Cirilo Cristóvão

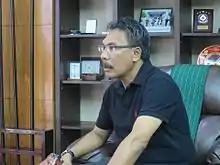
Cirilo Cristóvão in 2017

Cirilo José Jacob Valadares Cristóvão (20 March 1966 – 20 October 2019) was a politician from East Timor who was formerly the Minister of Defense from 2015 to 2017.